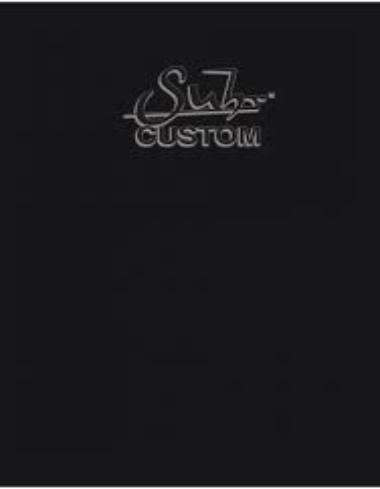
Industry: Leisure